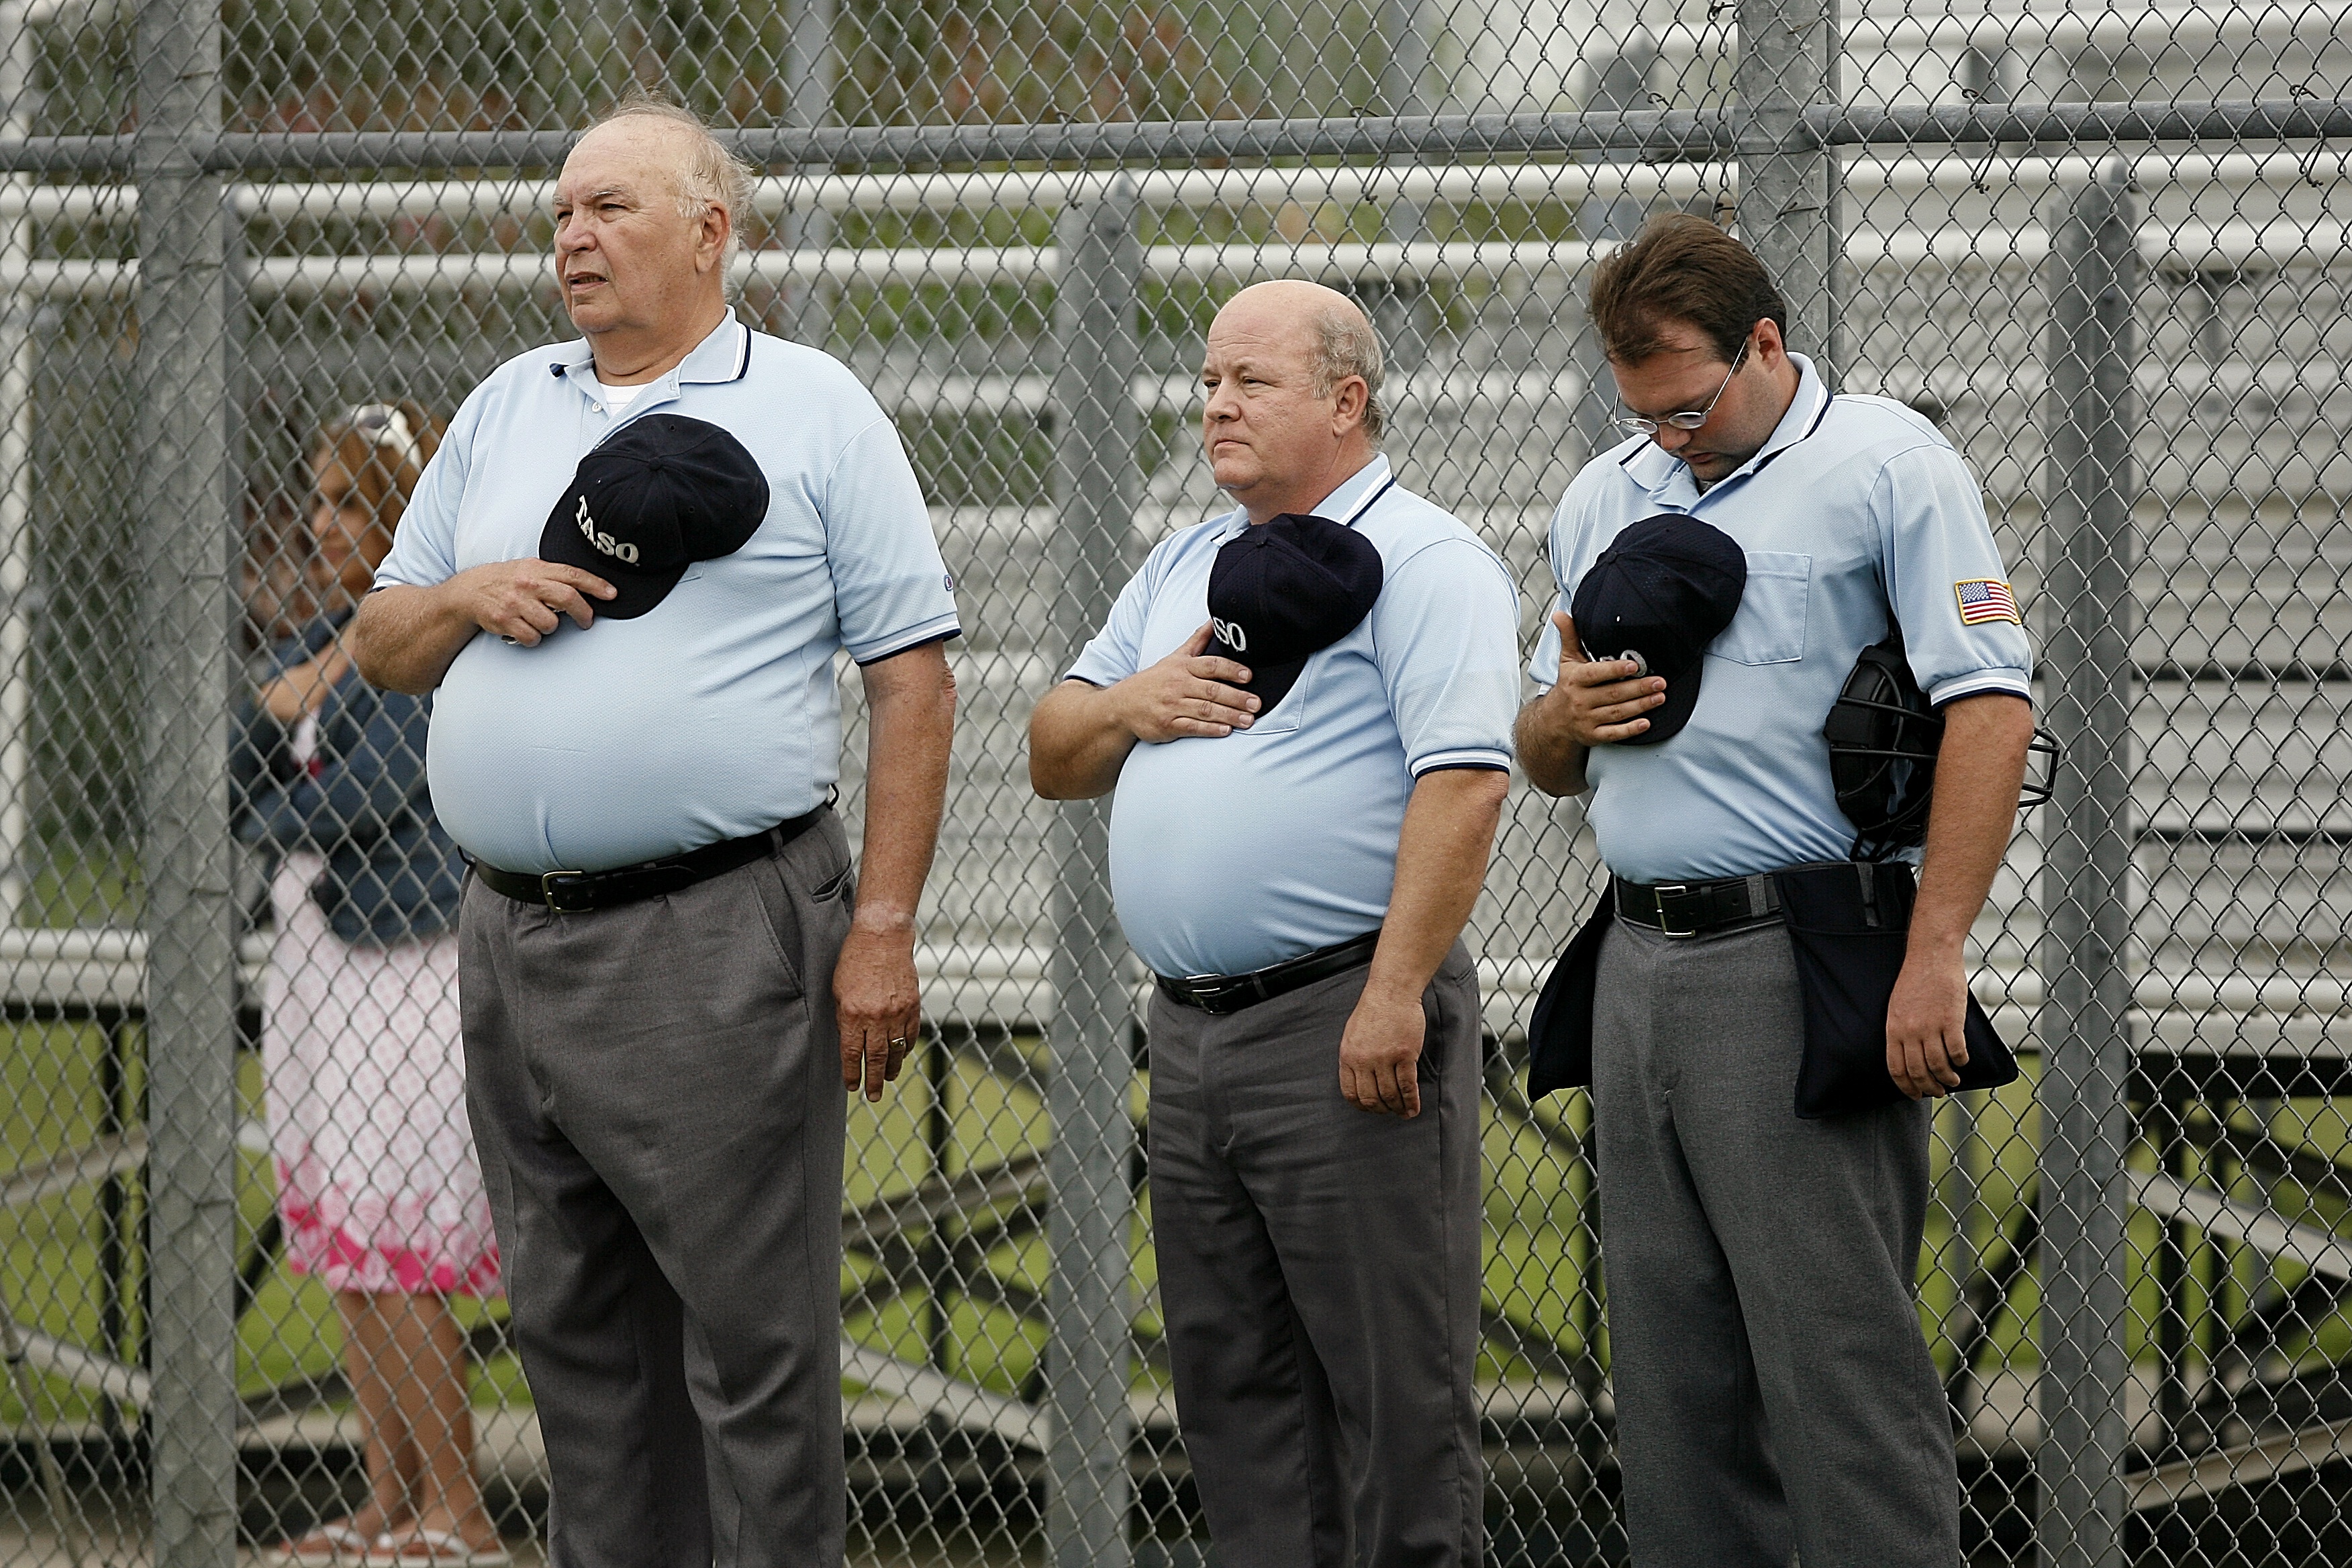
fence, people, sport, game, standing, chain link, men, american, team, texas, home plate, attention, respect, league, stomach, hats, texan, uniforms, softball, umpires, sports officials, judges, national anthem, reverence, arbitrator